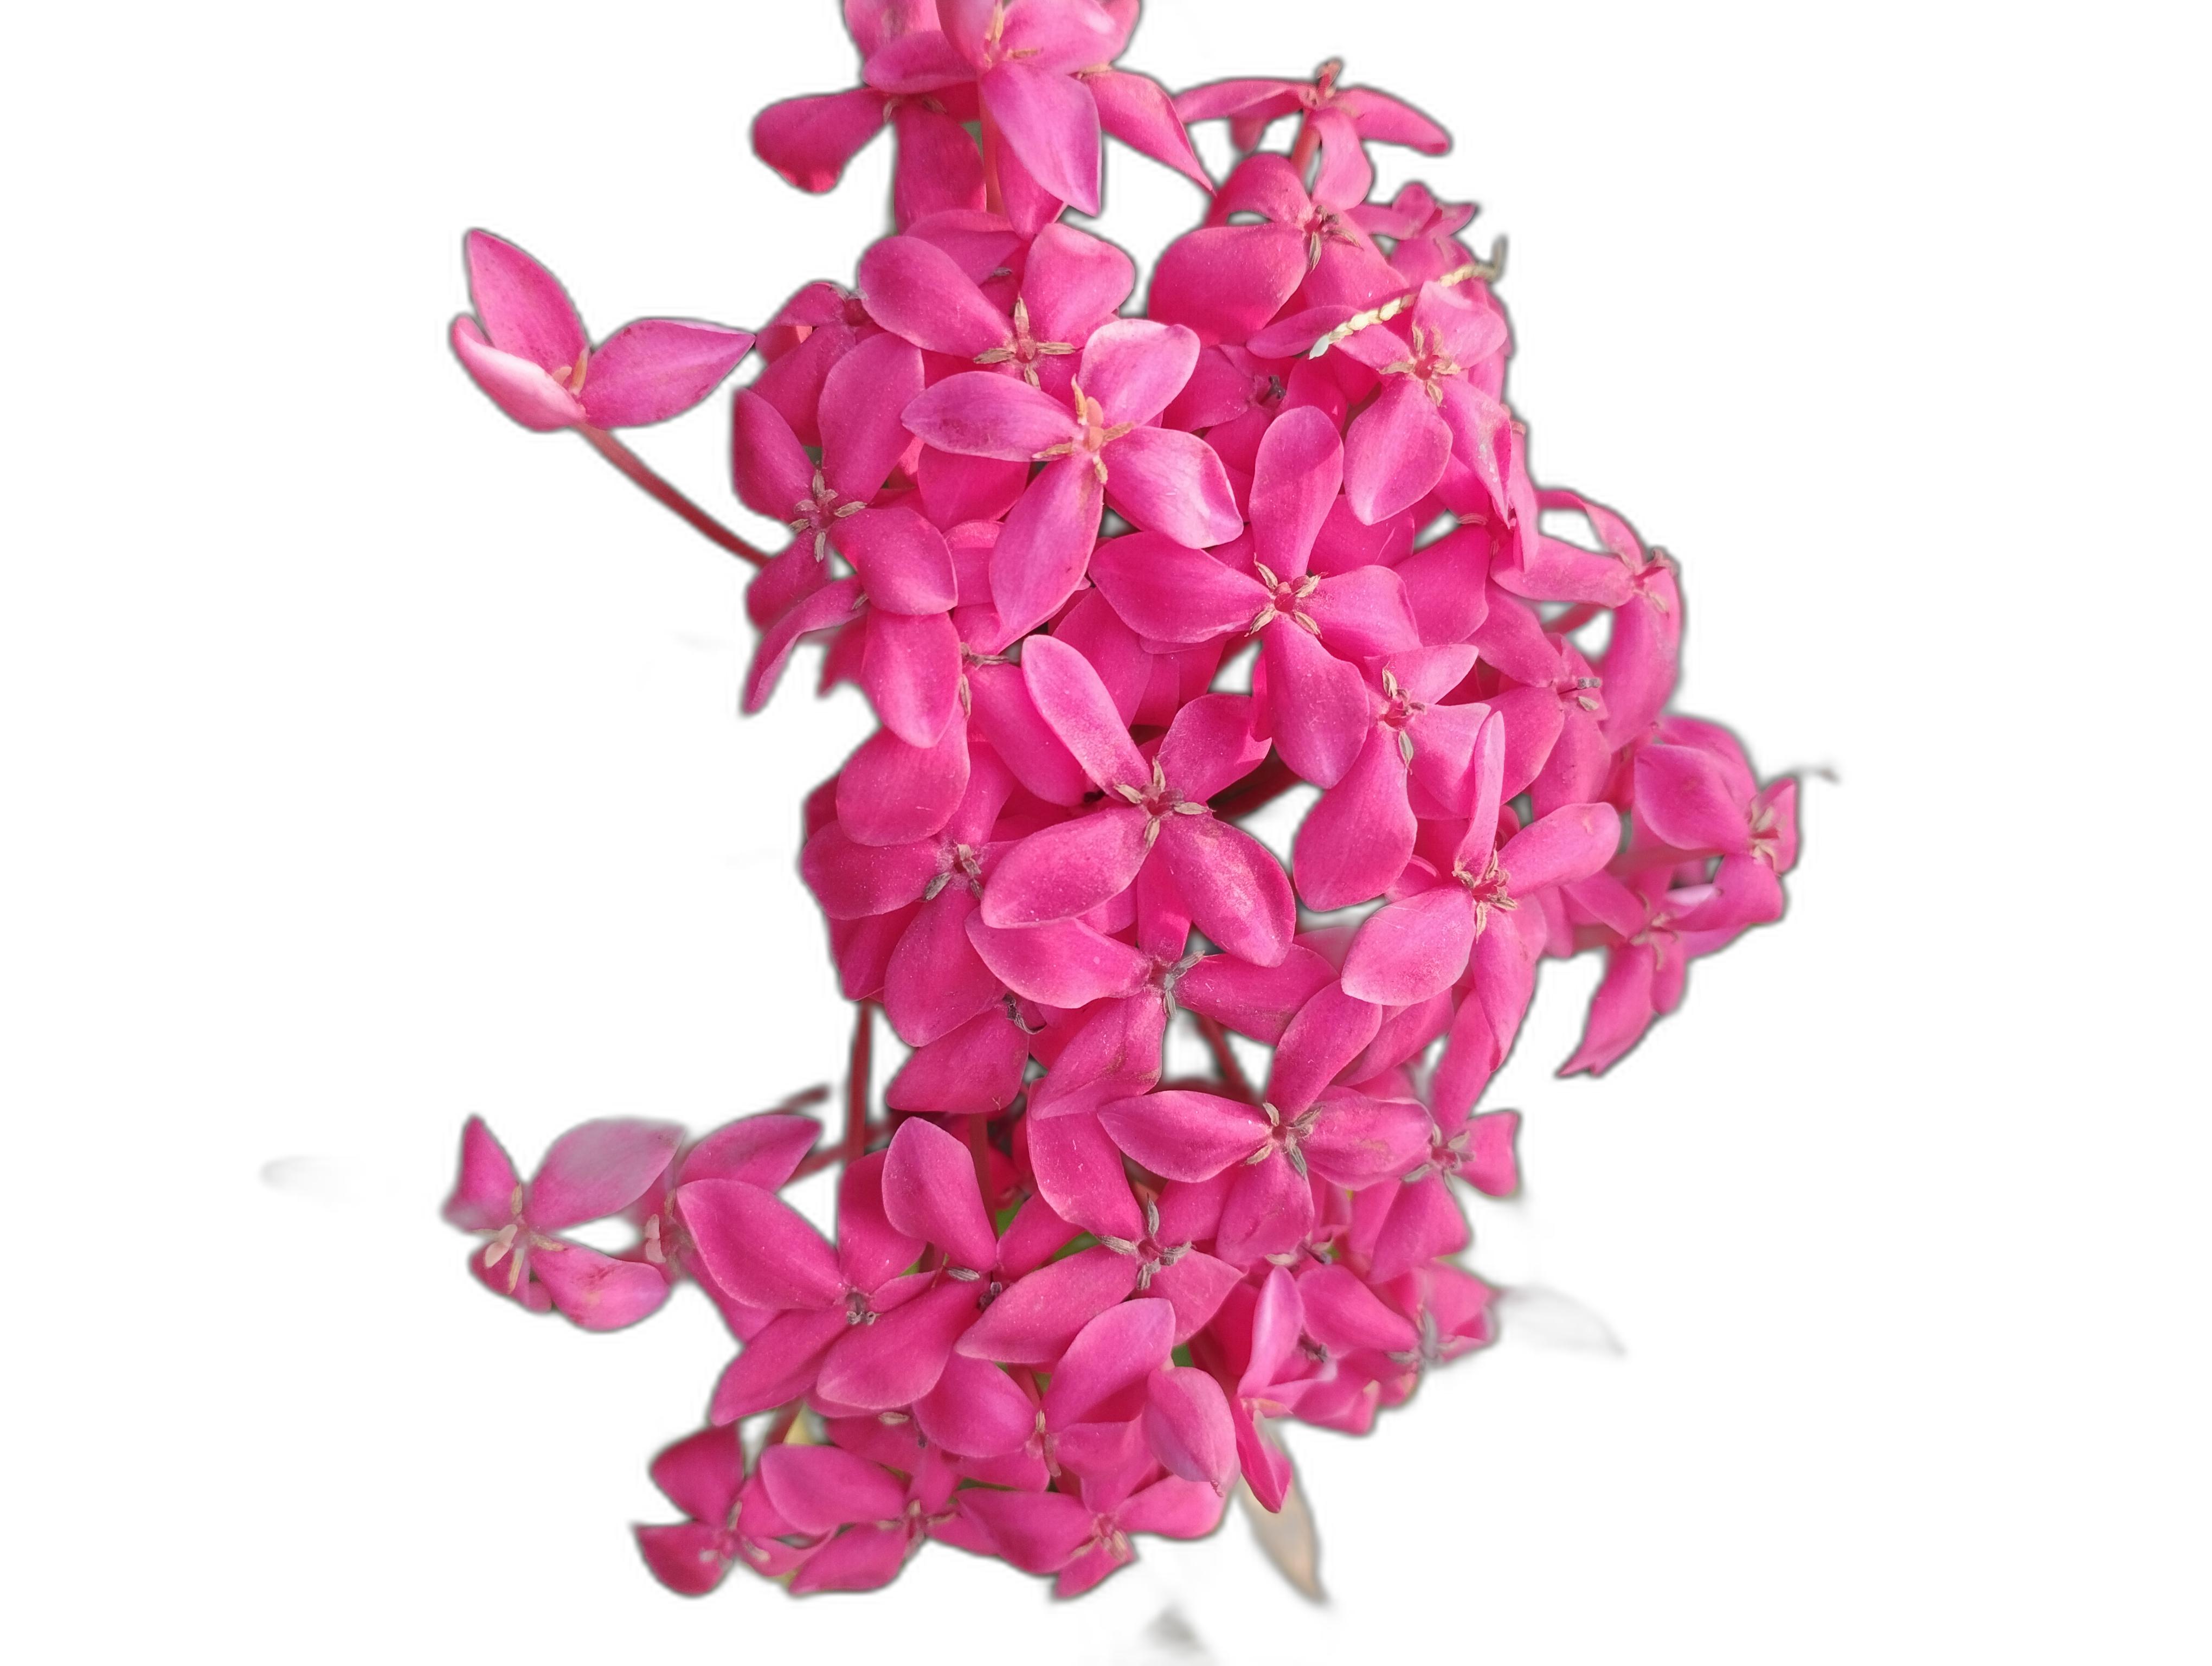
Label: Jungle geranium